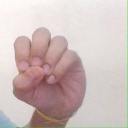
अक्षर: उ